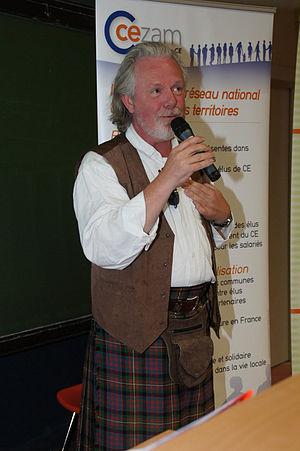
Peter May, né le 20 décembre 1951 à Glasgow en Écosse, est un scénariste de télévision et romancier britannique, auteur de roman policier. Il habite en France dans le Lot. Il est naturalisé français depuis le 19 avril 2016.